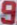
Number: 9